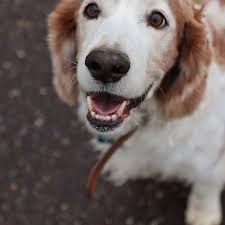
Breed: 202-n000023-Welsh_springer_spaniel